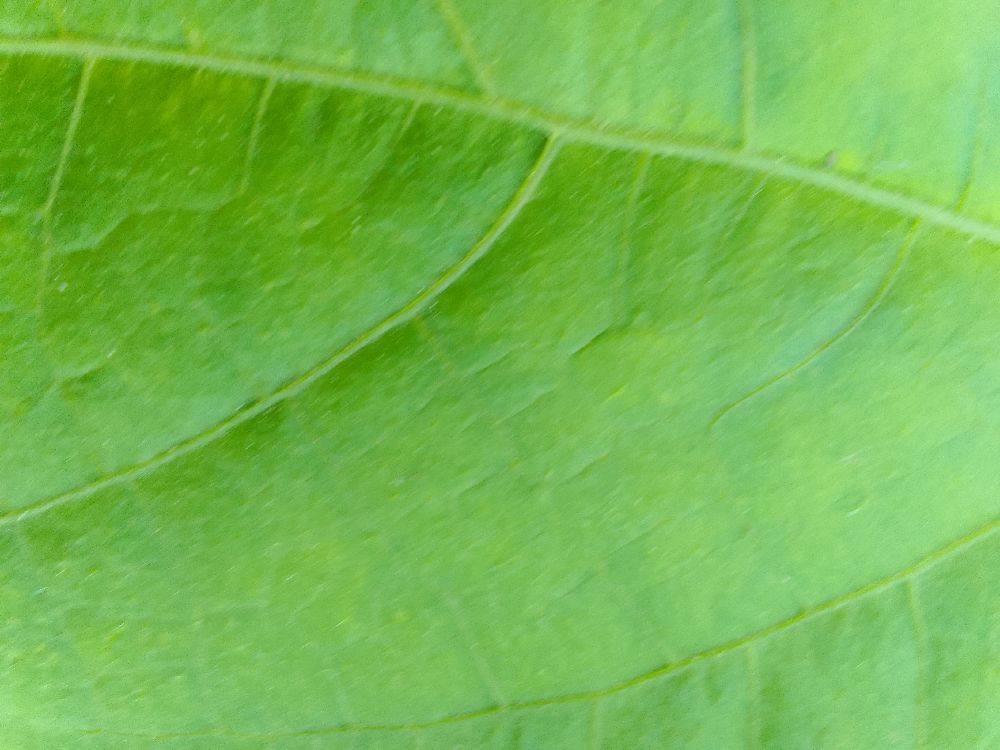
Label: healthy